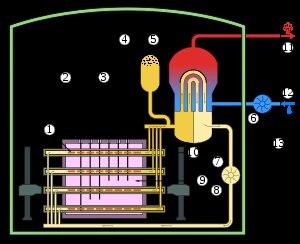
Le réacteur CANDU, conçu au Canada dans les années 1950 et 1960, est un réacteur nucléaire à l'uranium naturel à eau lourde pressurisée développé par Énergie atomique du Canada Limitée. L'acronyme « CANDU » signifie CANada Deuterium Uranium en référence à l'utilisation de l'oxyde de deutérium et du combustible à l'uranium naturel.